Paula White-Cain

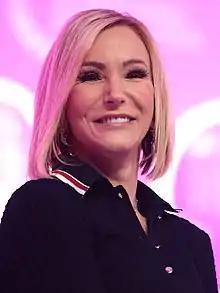
White in 2021

Paula Michelle White-Cain (née Furr; born April 20, 1966) is an American televangelist, nationally known evangelical leader in the Charismatic movement, and longtime spiritual advisor to President Donald J. Trump. She also is married to famed rock and roll musician Jonathan Cain of Journey.